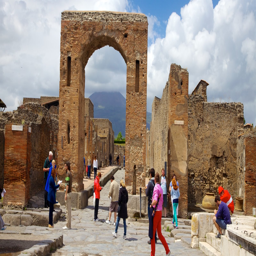
a city showing heritage elements and a ruin as well as a large group of people